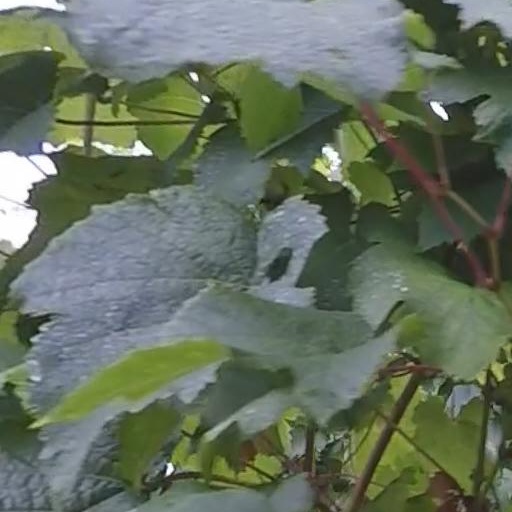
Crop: grape